Frederick Clarke Withers

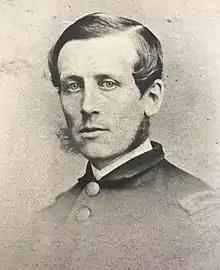
Withers in Union Army uniform, 1861

Frederick Clarke Withers (4 February 1828 – 7 January 1901) was an English architect in America, especially renowned for his Gothic Revival ecclesiastical designs. For portions of his professional career, he partnered with fellow immigrant Calvert Vaux; both worked in the office of Andrew Jackson Downing in Newburgh, New York, where they began their careers following Downing's accidental death. Withers greatly participated in the introduction of the High Victorian Gothic style to the United States.